GEMS Our Own Indian School

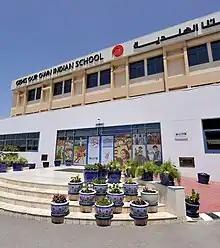
The Main Entrance to the school

The school promotes extra-curricular activities of all kinds. It has multiple student-led clubs that promote communication skills, photography, art, music and others. The school also offers a volleyball, basketball court and a cricket net. Every year the school hosts a United Nations Simulation conference debate with students representing different countries.